Sebastiaen Vrancx

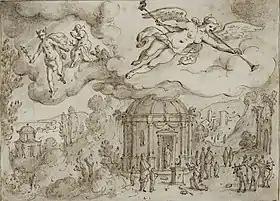
"Fame announces the union of Dido and Aeneas"

Vrancx collaborated with the architectural painter Pieter Neefs the Elder. He added staffage to Neefs' church interiors. An example is the "Interior of the Jesuit church of Antwerp" (Kunsthistorisches Museum, Vienna). Neefs is considered to be a representative of the Antwerp school of architectural painting. Typical for the style was the use of a rigid linear perspective which offered a view directly down the nave of the church.